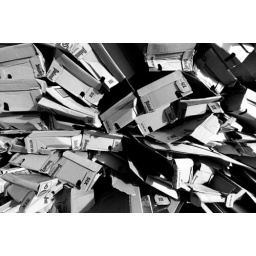
The mountain of Poland Spring boxes left over by the water stop at mile 14